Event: Nepal Earthquake
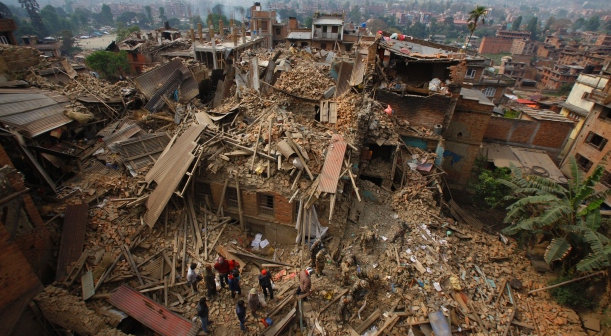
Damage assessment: damage